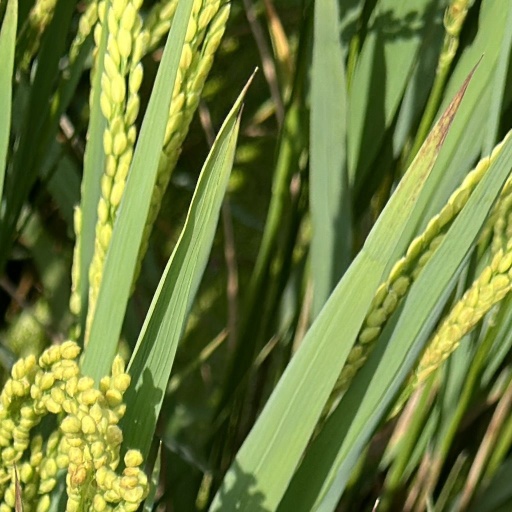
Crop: rice